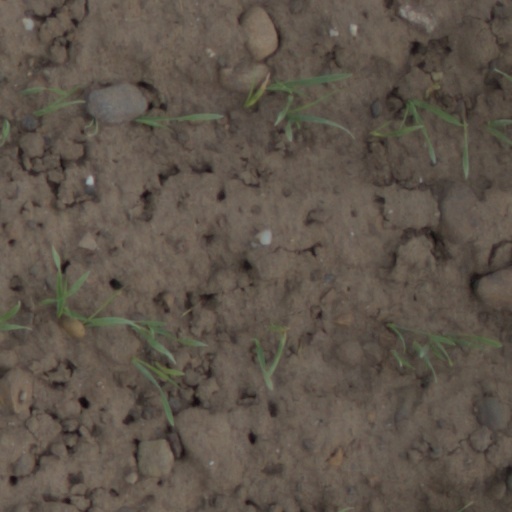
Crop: wheat